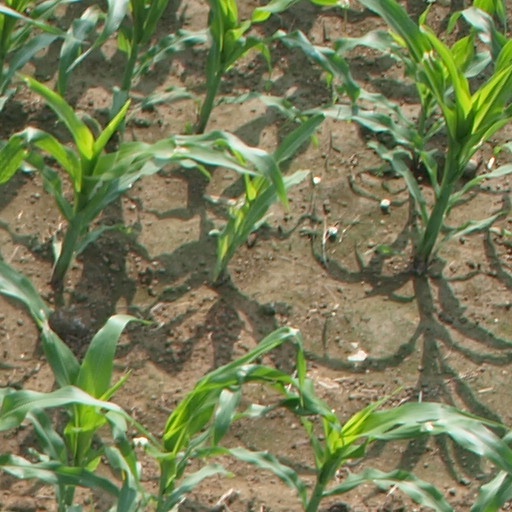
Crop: maize; corn